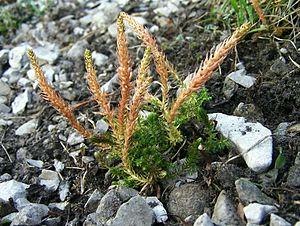
Après avoir compté de nombreux genres et des milliers d'espèces y compris arborescentes au Paléozoïque, la famille des Sélaginellacées ne comprend de nos jours qu'un seul genre, Selaginella Beauv., qui compte environ 700 espèces.